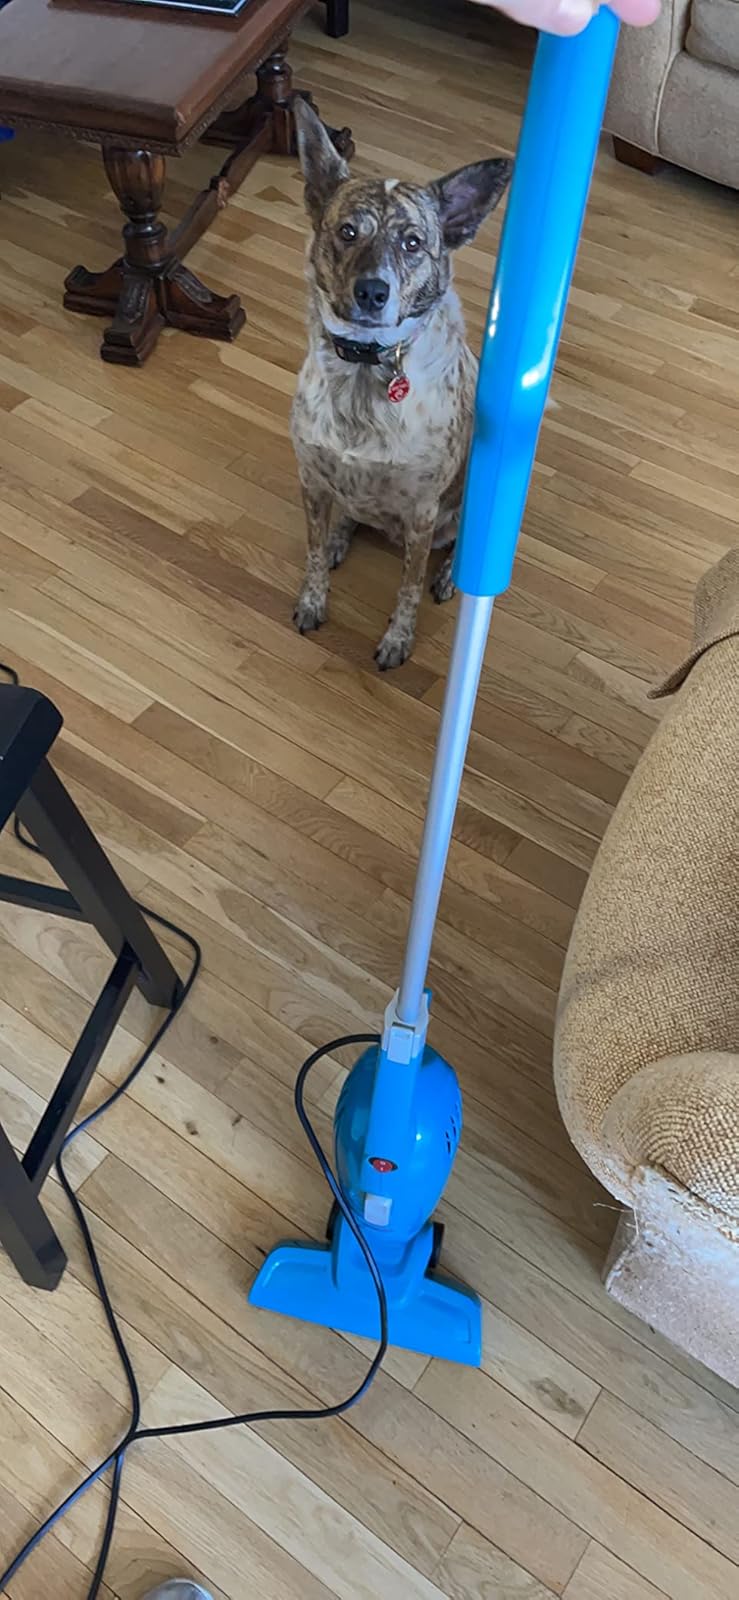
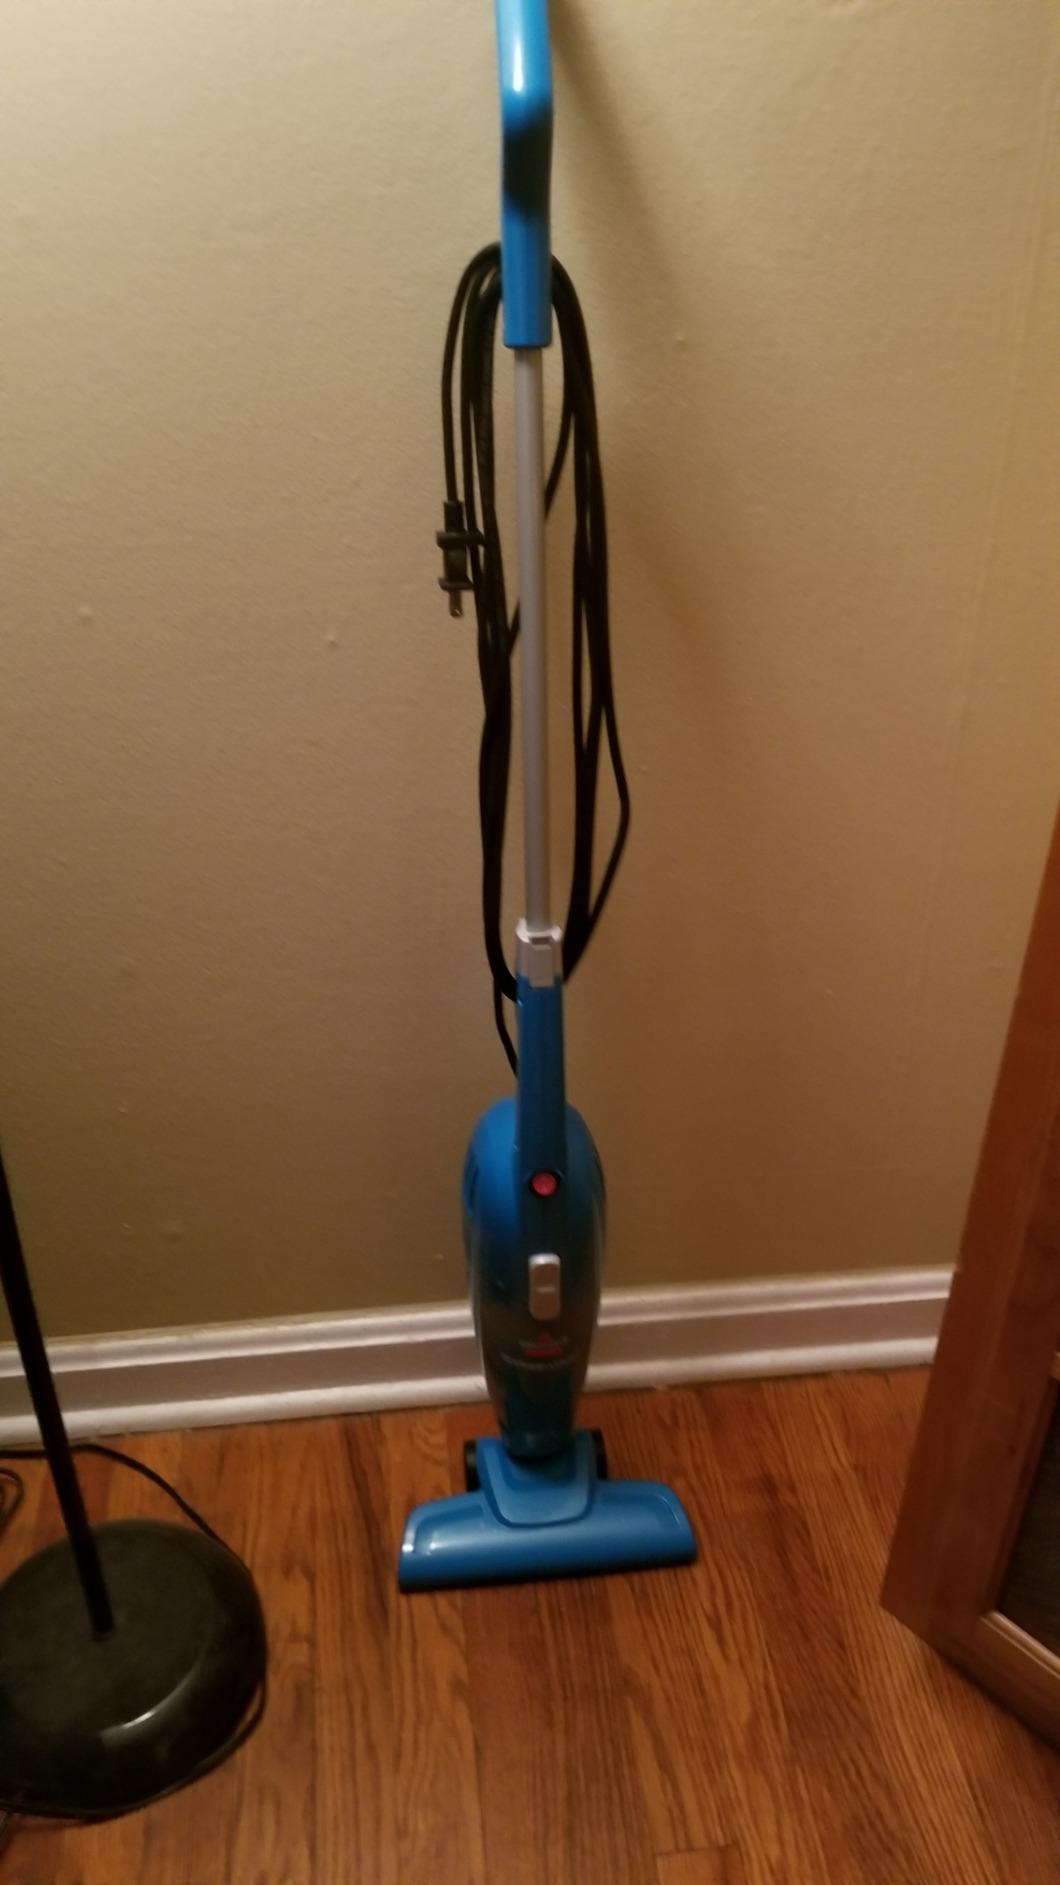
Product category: items_vacuum
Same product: yes